Adrien René Franchet

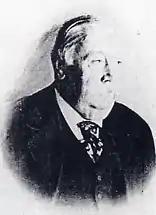
Adrien René Franchet.

Adrien René Franchet (21 April 1834 in Pezou – 15 February 1900 in Paris) was a French botanist, based at the Paris Muséum national d'Histoire naturelle.